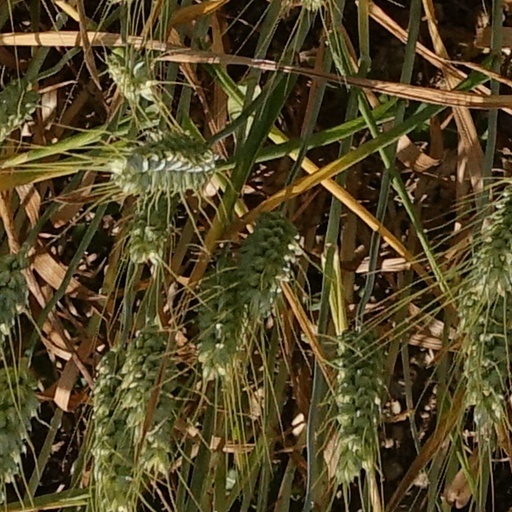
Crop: wheat